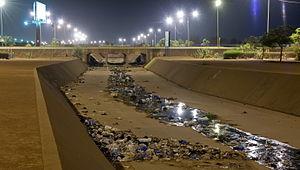
Pollution d'un canal à Ouagadougou
La pollution est la dégradation d'un écosystème ou de la biosphère par l'introduction, généralement humaine, d'entités, ou de radiations altérant le fonctionnement de cet écosystème.